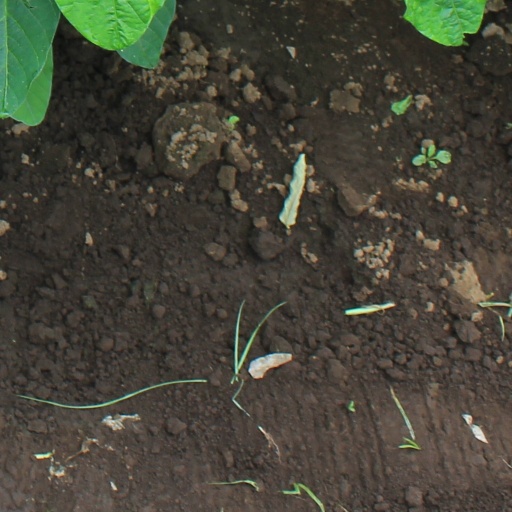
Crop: soybean